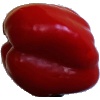
Label: Pepper Red 1